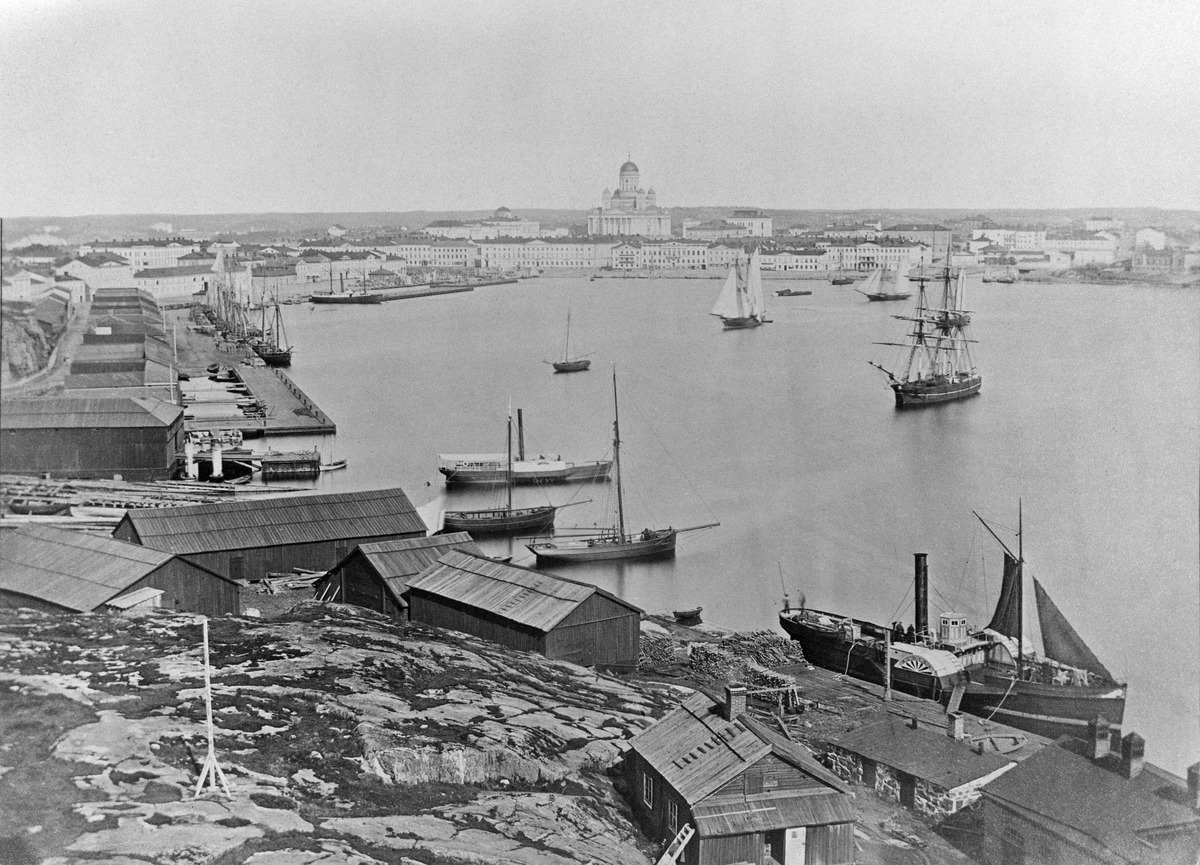
Panoraama Kalliolinnan tornista luoteeseen, Itäinen Kaivopuisto 16
(Kalliolinnantie 12)
sisällön kuvaus: Panoraama Kalliolinnan tornista luoteeseen, Itäinen Kaivopuisto 16

(Kalliolinnantie 12). Eteläsatama. Kuvassa höyrylaivat Neptun, Sibbo ja Amiral

von Platen. mustavalkoinen
Kuvaaja: Hoffers, Eugen, valokuvaaja
Ajankohta: kuvausaika 1872
Paikka: Suomi, Uusimaa, Helsinki, Ullanlinna Helsinki
Aiheet: laivat, laiturit